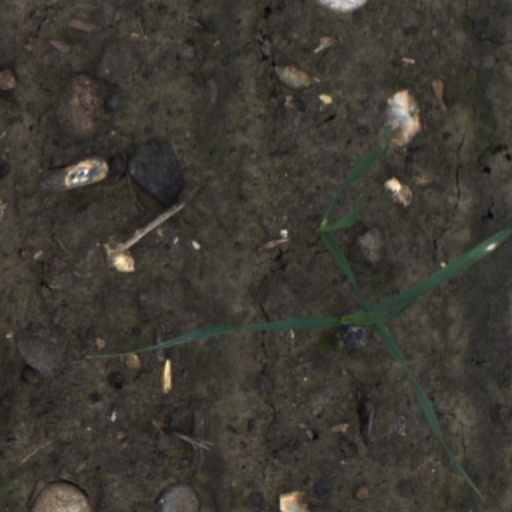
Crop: wheat